John Furley

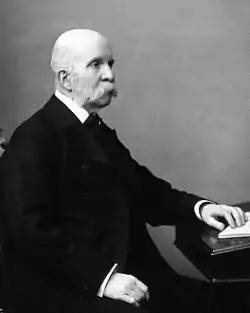
John Furley

Sir John Furley, CH, CB (19 March 1836, in Ashford, Kent – 27 September 1919, in Oxford) was an English humanitarian who worked to improve medical care both in wartime and at home. He was an active member of the Red Cross from its foundation, and one of the founders of St John Ambulance Association, set up to promote first aid training. He travelled to Paris and South Africa to bring humanitarian supplies, and also produced various inventions to help the wounded, including some types of stretcher. He received a knighthood and Order of the Companions of Honour for his charitable works.